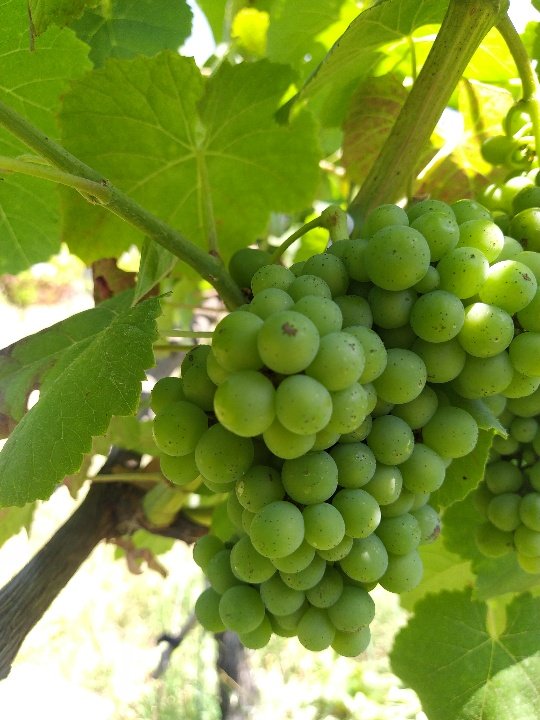
Berries visible: 81
Grape clusters: 1